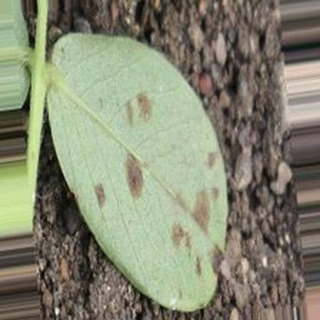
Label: groundnut_rust